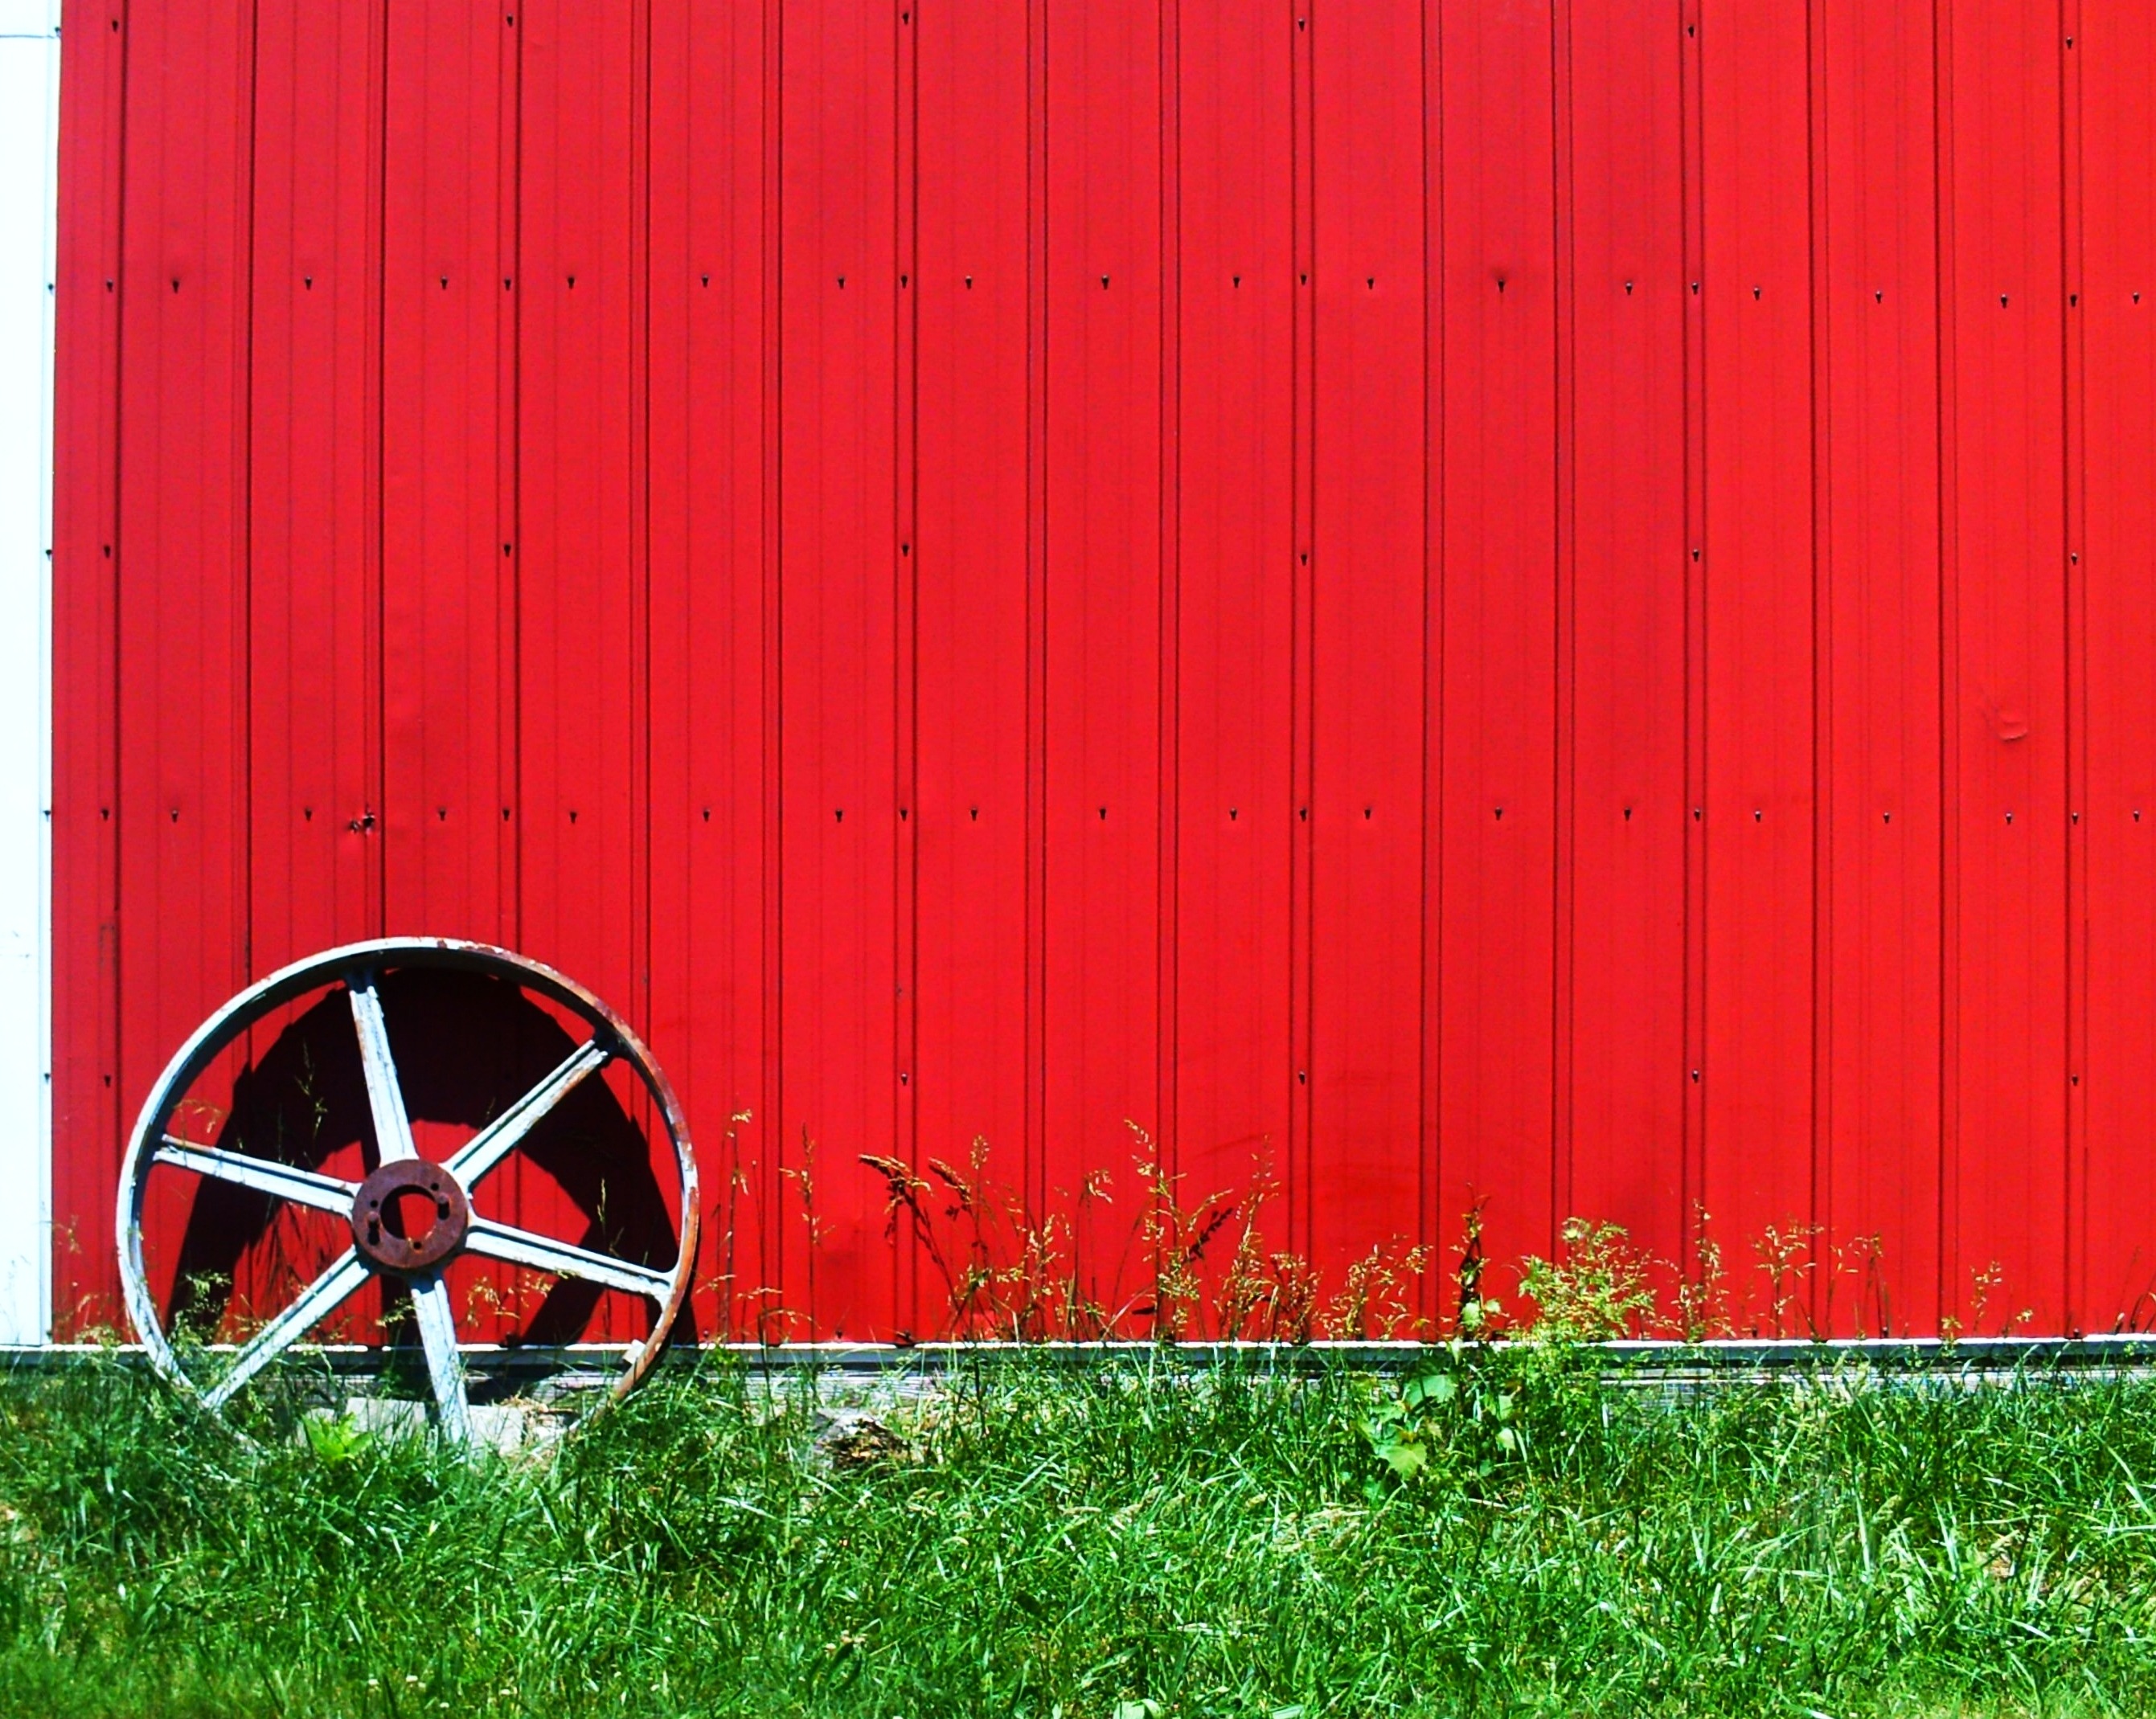
fence, wood, lawn, wheel, wall, shed, hut, construction, line, red, metal, plates, fabrication, prefab, man made object, outdoor structure, home fencing